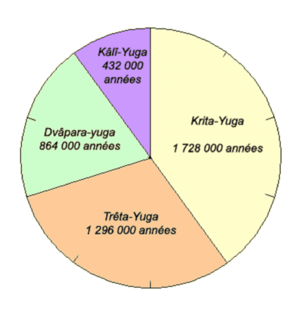
graphe des yugas /mesure védique du temps corroge de Yugas.png par Nataraja
Mahāyuga ou Chaturyuga correspond dans la cosmogonie hindoue à l'ensemble des quatre âges du monde qui vaut 4,32 millions d'années.
La mesure védique du temps utilise les unités décrites ci-dessous :
Un yuga est un « âge », ou une époque, à considérer dans un cycle de quatre yugas : Satya Yuga, Treta Yuga, Dvapara Yuga et Kali Yuga. Selon la cosmogonie hindoue, le monde existe sur une durée de 4 320 000 années solaires, avant de se dissoudre et d'être recréé à nouveau. Le premier yuga, Satya, est un âge d'or, et le déclin commence ensuite, puis se poursuit jusqu'à l'âge sombre de Kali, dans lequel nous serions actuellement, et qui précède la dissolution.